Portuguesa (state)

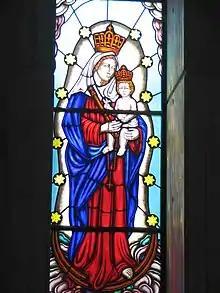
Our lady of Coromoto

Guanare owns the first division team Llaneros de Guanare Football Club, which operates at the Rafael Calles Pinto Stadium facilities with a capacity for 13,000 people; recently, the Guanare citizen security secretariat formed a team called Atlético Guanare that is participating in the Second Division of Venezuela in the 2017 season. The Carl Herrera Allen Coliseum, more recently called the Guanare City Coliseum, is a multipurpose sports infrastructure which has an approximate capacity for 7,500 people. It was inaugurated in honor of the renowned Venezuelan basketball player Carl Herrera by former governor Iván Colmenarez; It serves as the headquarters of the Llaneros de Guanare FutSal. In the Sports Village of Guanare, erected by former governor Antonia Muñoz, various improvements were currently made, including remodeling work and a new air conditioning system, work undertaken by former state governor Wilmar Castro Soteldo.